Commercial Hotel (Prairie du Chien, Wisconsin)

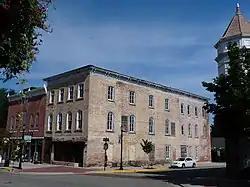
Commercial Hotel

The Commercial Hotel is located in Prairie du Chien, Wisconsin.